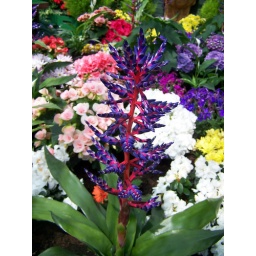
In Barrow Park The strange cactus-like flower in the foreground is probably a Bromeliad,a member of the pineapple family.